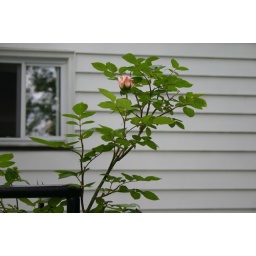
the pink rose by the backyard steps.